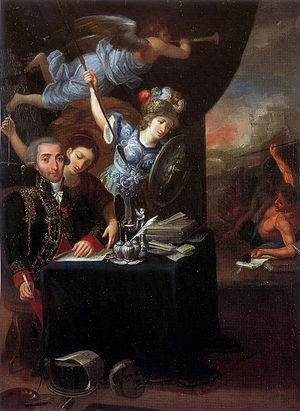
Miguel José de Azanza, duc de Santa Fe est un politicien et diplomate espagnol, puis vice-roi de Nouvelle-Espagne du 31 mai 1798 au 10 avril 1800.